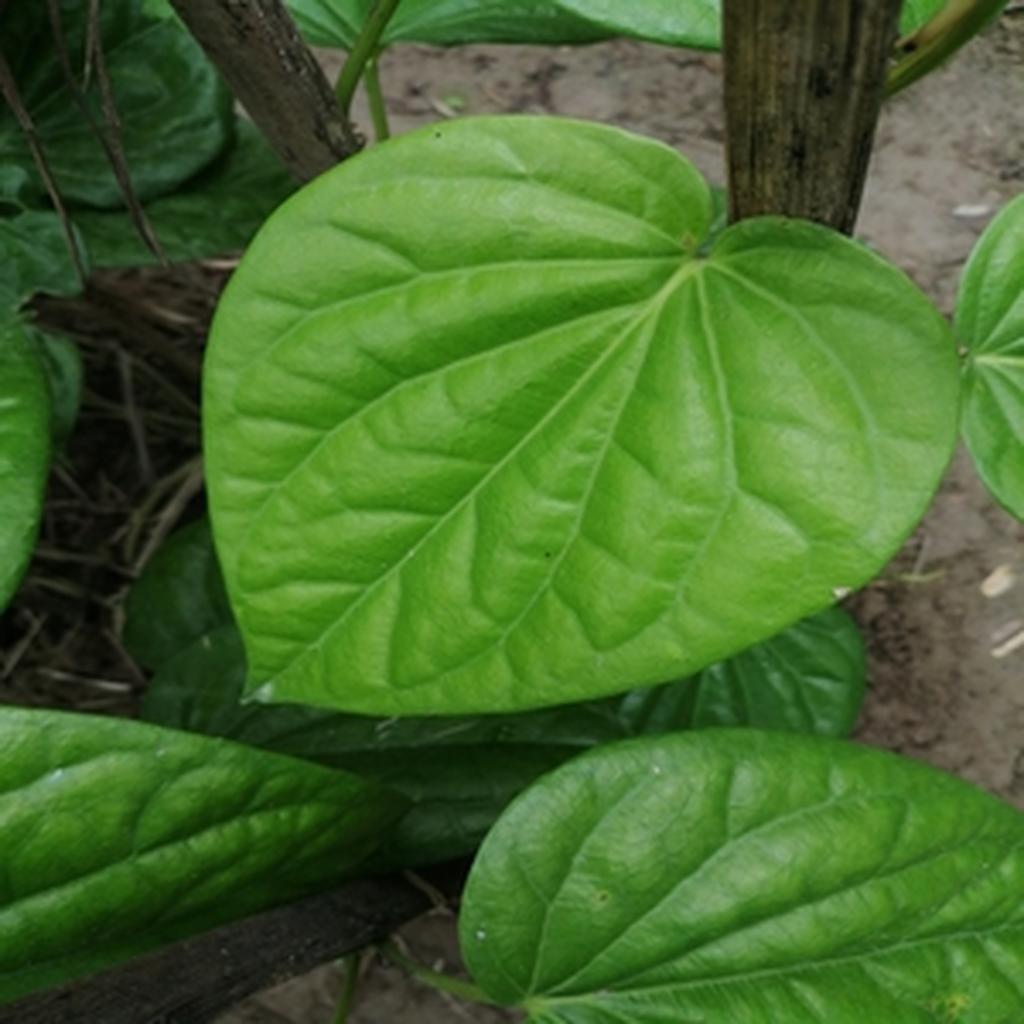
Label: Healthy_Leaf